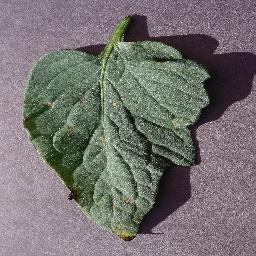
Label: Tomato___Target_Spot